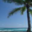
Label: palm_tree